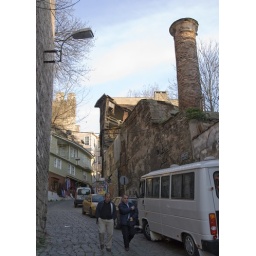
Small street with ruins near outer palace wall